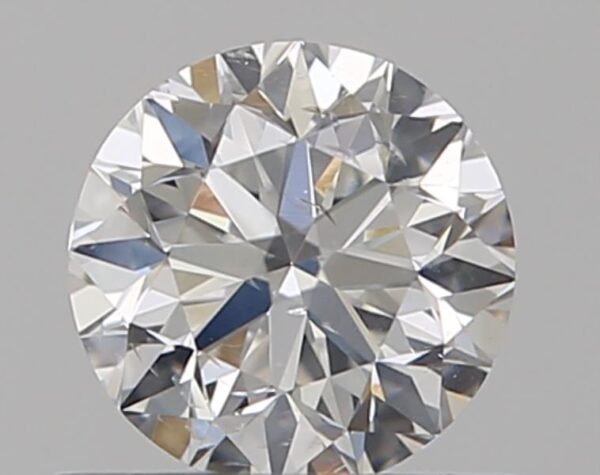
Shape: round
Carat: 0.5
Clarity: SI2
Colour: F
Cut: VG
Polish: EX
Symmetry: EX
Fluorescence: N
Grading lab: GIA
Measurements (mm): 4.96 x 4.99 x 3.2